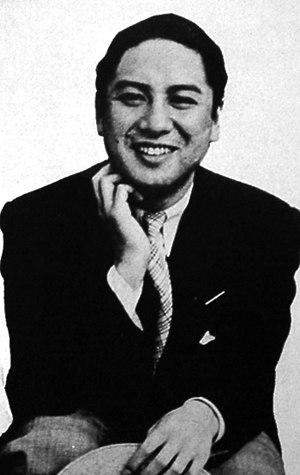
Kazuo Hasegawa est un acteur japonais né le 27 février 1908 à Fushimi et mort le 6 avril 1984 à Tokyo. Il est principalement connu pour ses rôles principaux dans les films La Porte de l'enfer de Teinosuke Kinugasa et Les Amants crucifiés de Kenji Mizoguchi, et pour avoir incarné Zenigata Heiji, détective de l'époque d'Edo, dans de nombreux films.